Jack Juggler

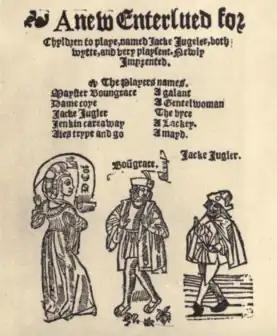
Titlepage for "Jack Juggler".

Jack Juggler (full title: "A new Enterlued for Chyldren to playe, named Jacke Jugeler, both wytte, and very pleysent") is an anonymous sixteenth-century comic interlude, considered to be one of the earliest examples of comedy in English alongside Ralph Roister Doister and Gammer Gurton's Needle. The play is believed to have been written sometime between 1553 and 1561 and was first published in 1562. The author of the play is uncertain, however it has been proposed to be the work of the London schoolmaster, Nicholas Udall. As the full title indicates, the play was most likely performed by a troupe of child-actors possibly at court during the Christmas season. The plot is an adaptation of a section of the play "Amphitryon" by the Roman comic playwright Plautus.